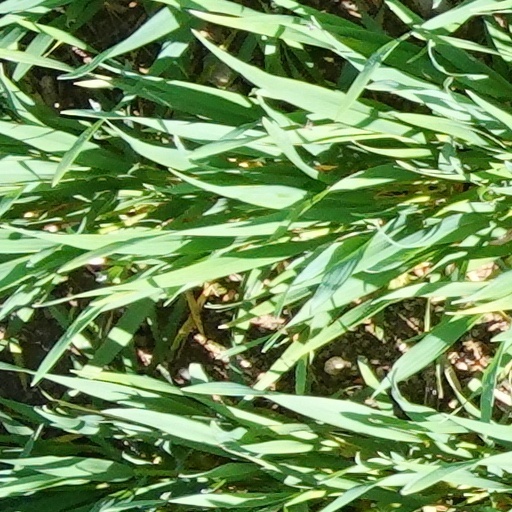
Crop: wheat